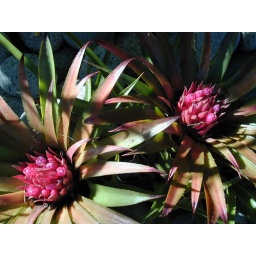
First time blooms for a bromeliad planted in the same raised bed as the tree fern, by the back door.